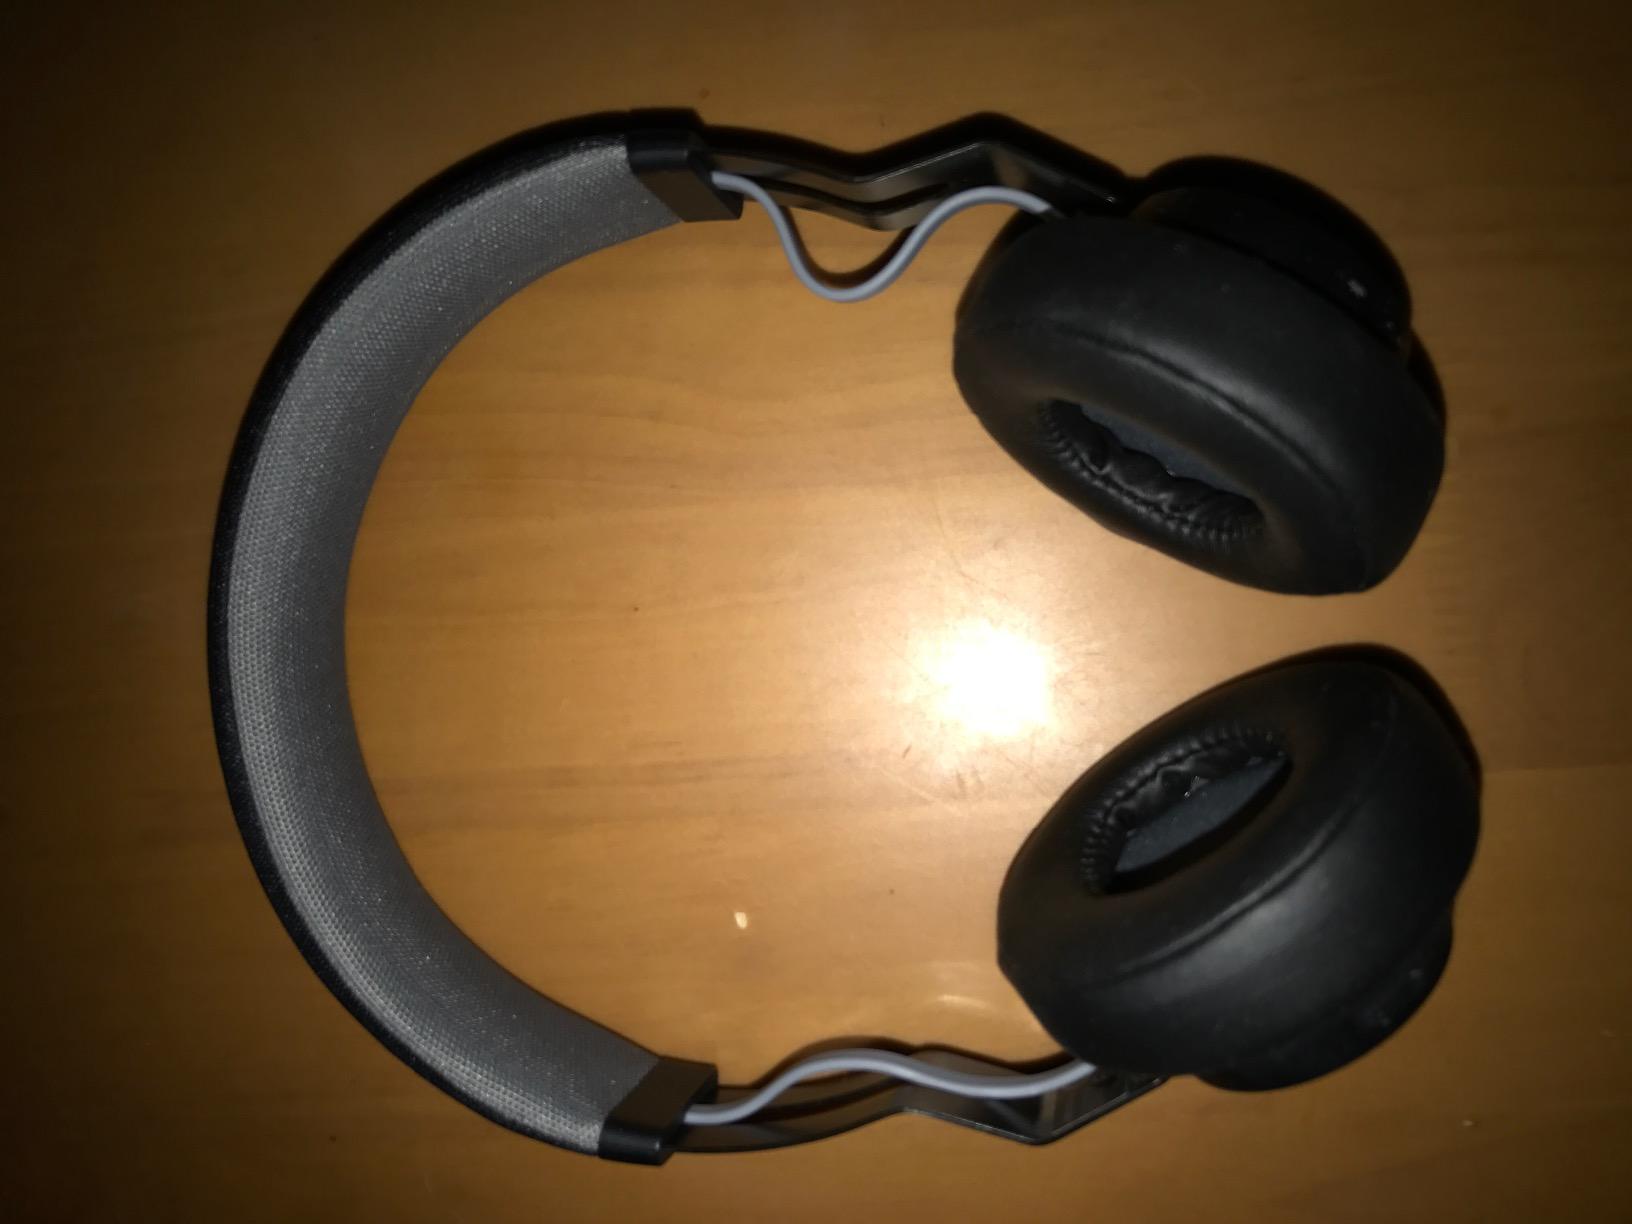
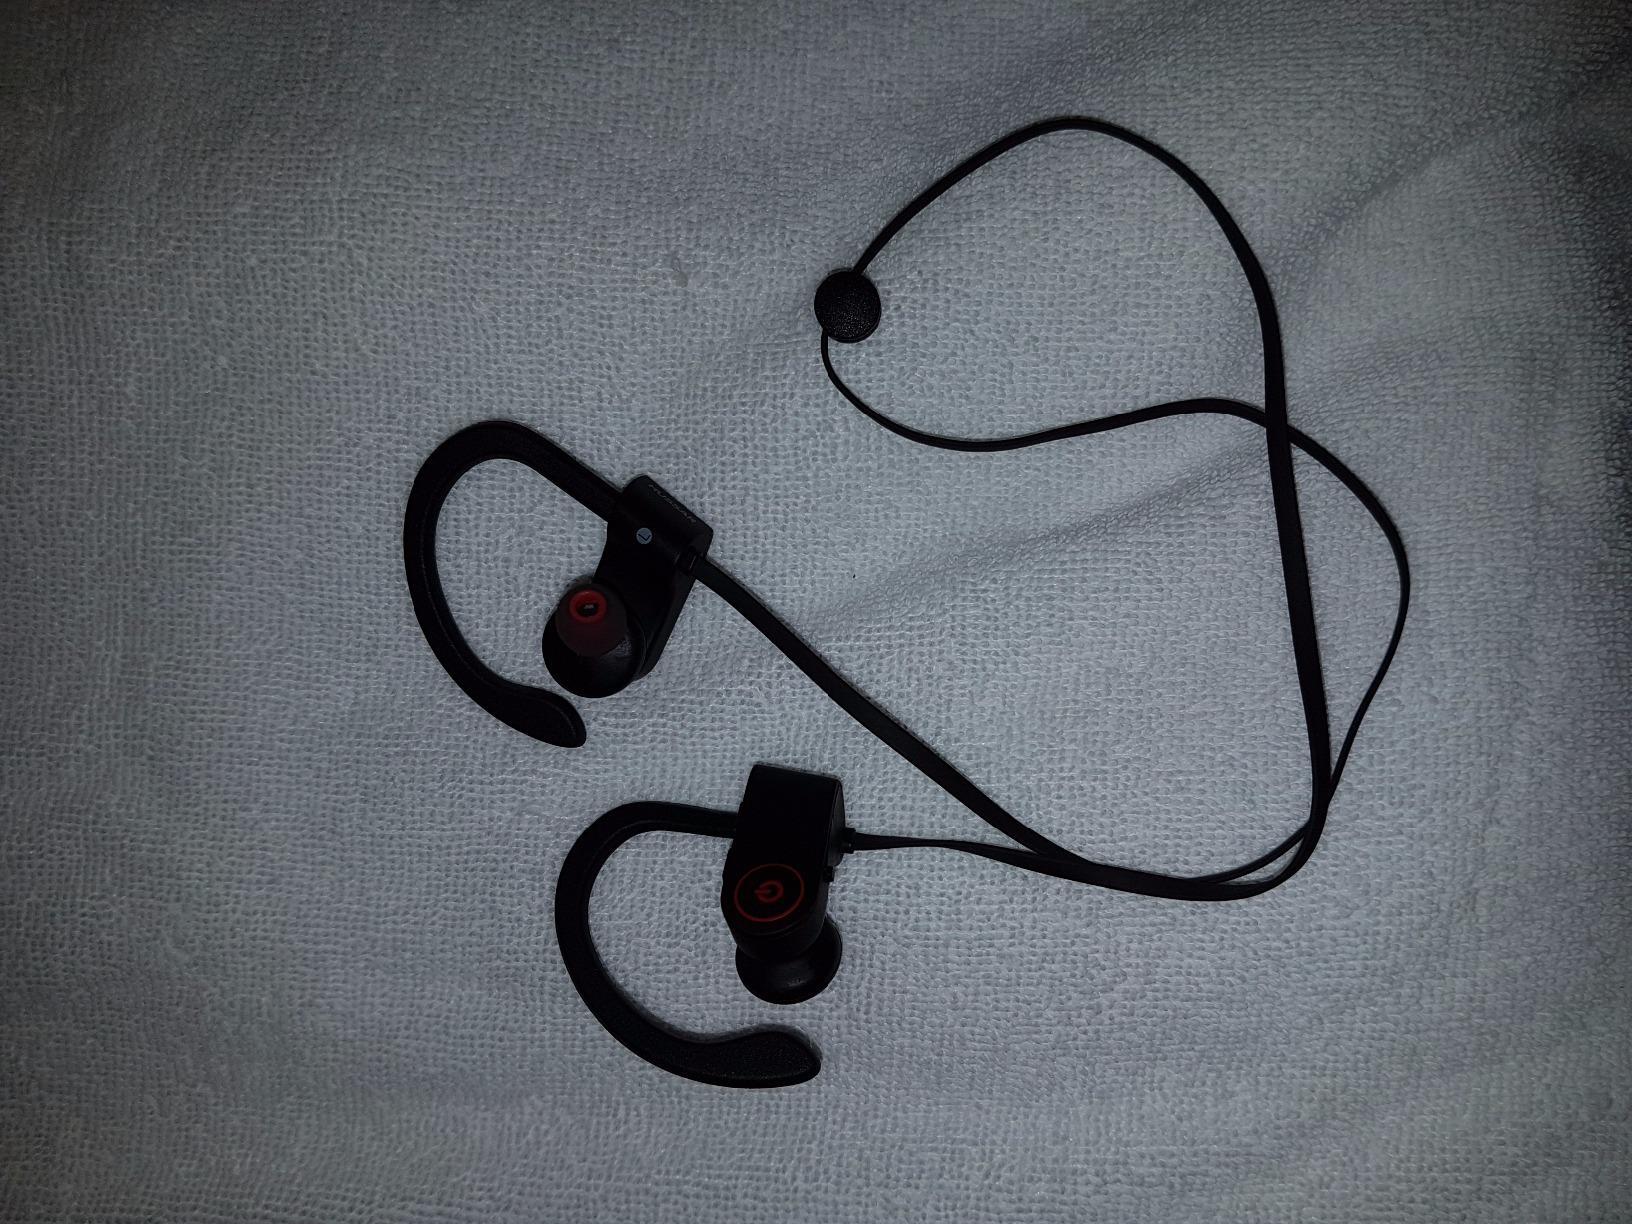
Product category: headphones
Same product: no